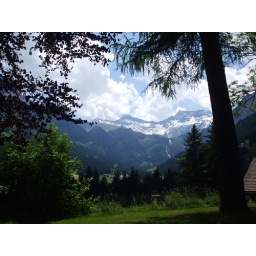
View from the lunch spot by the indoor rock wall